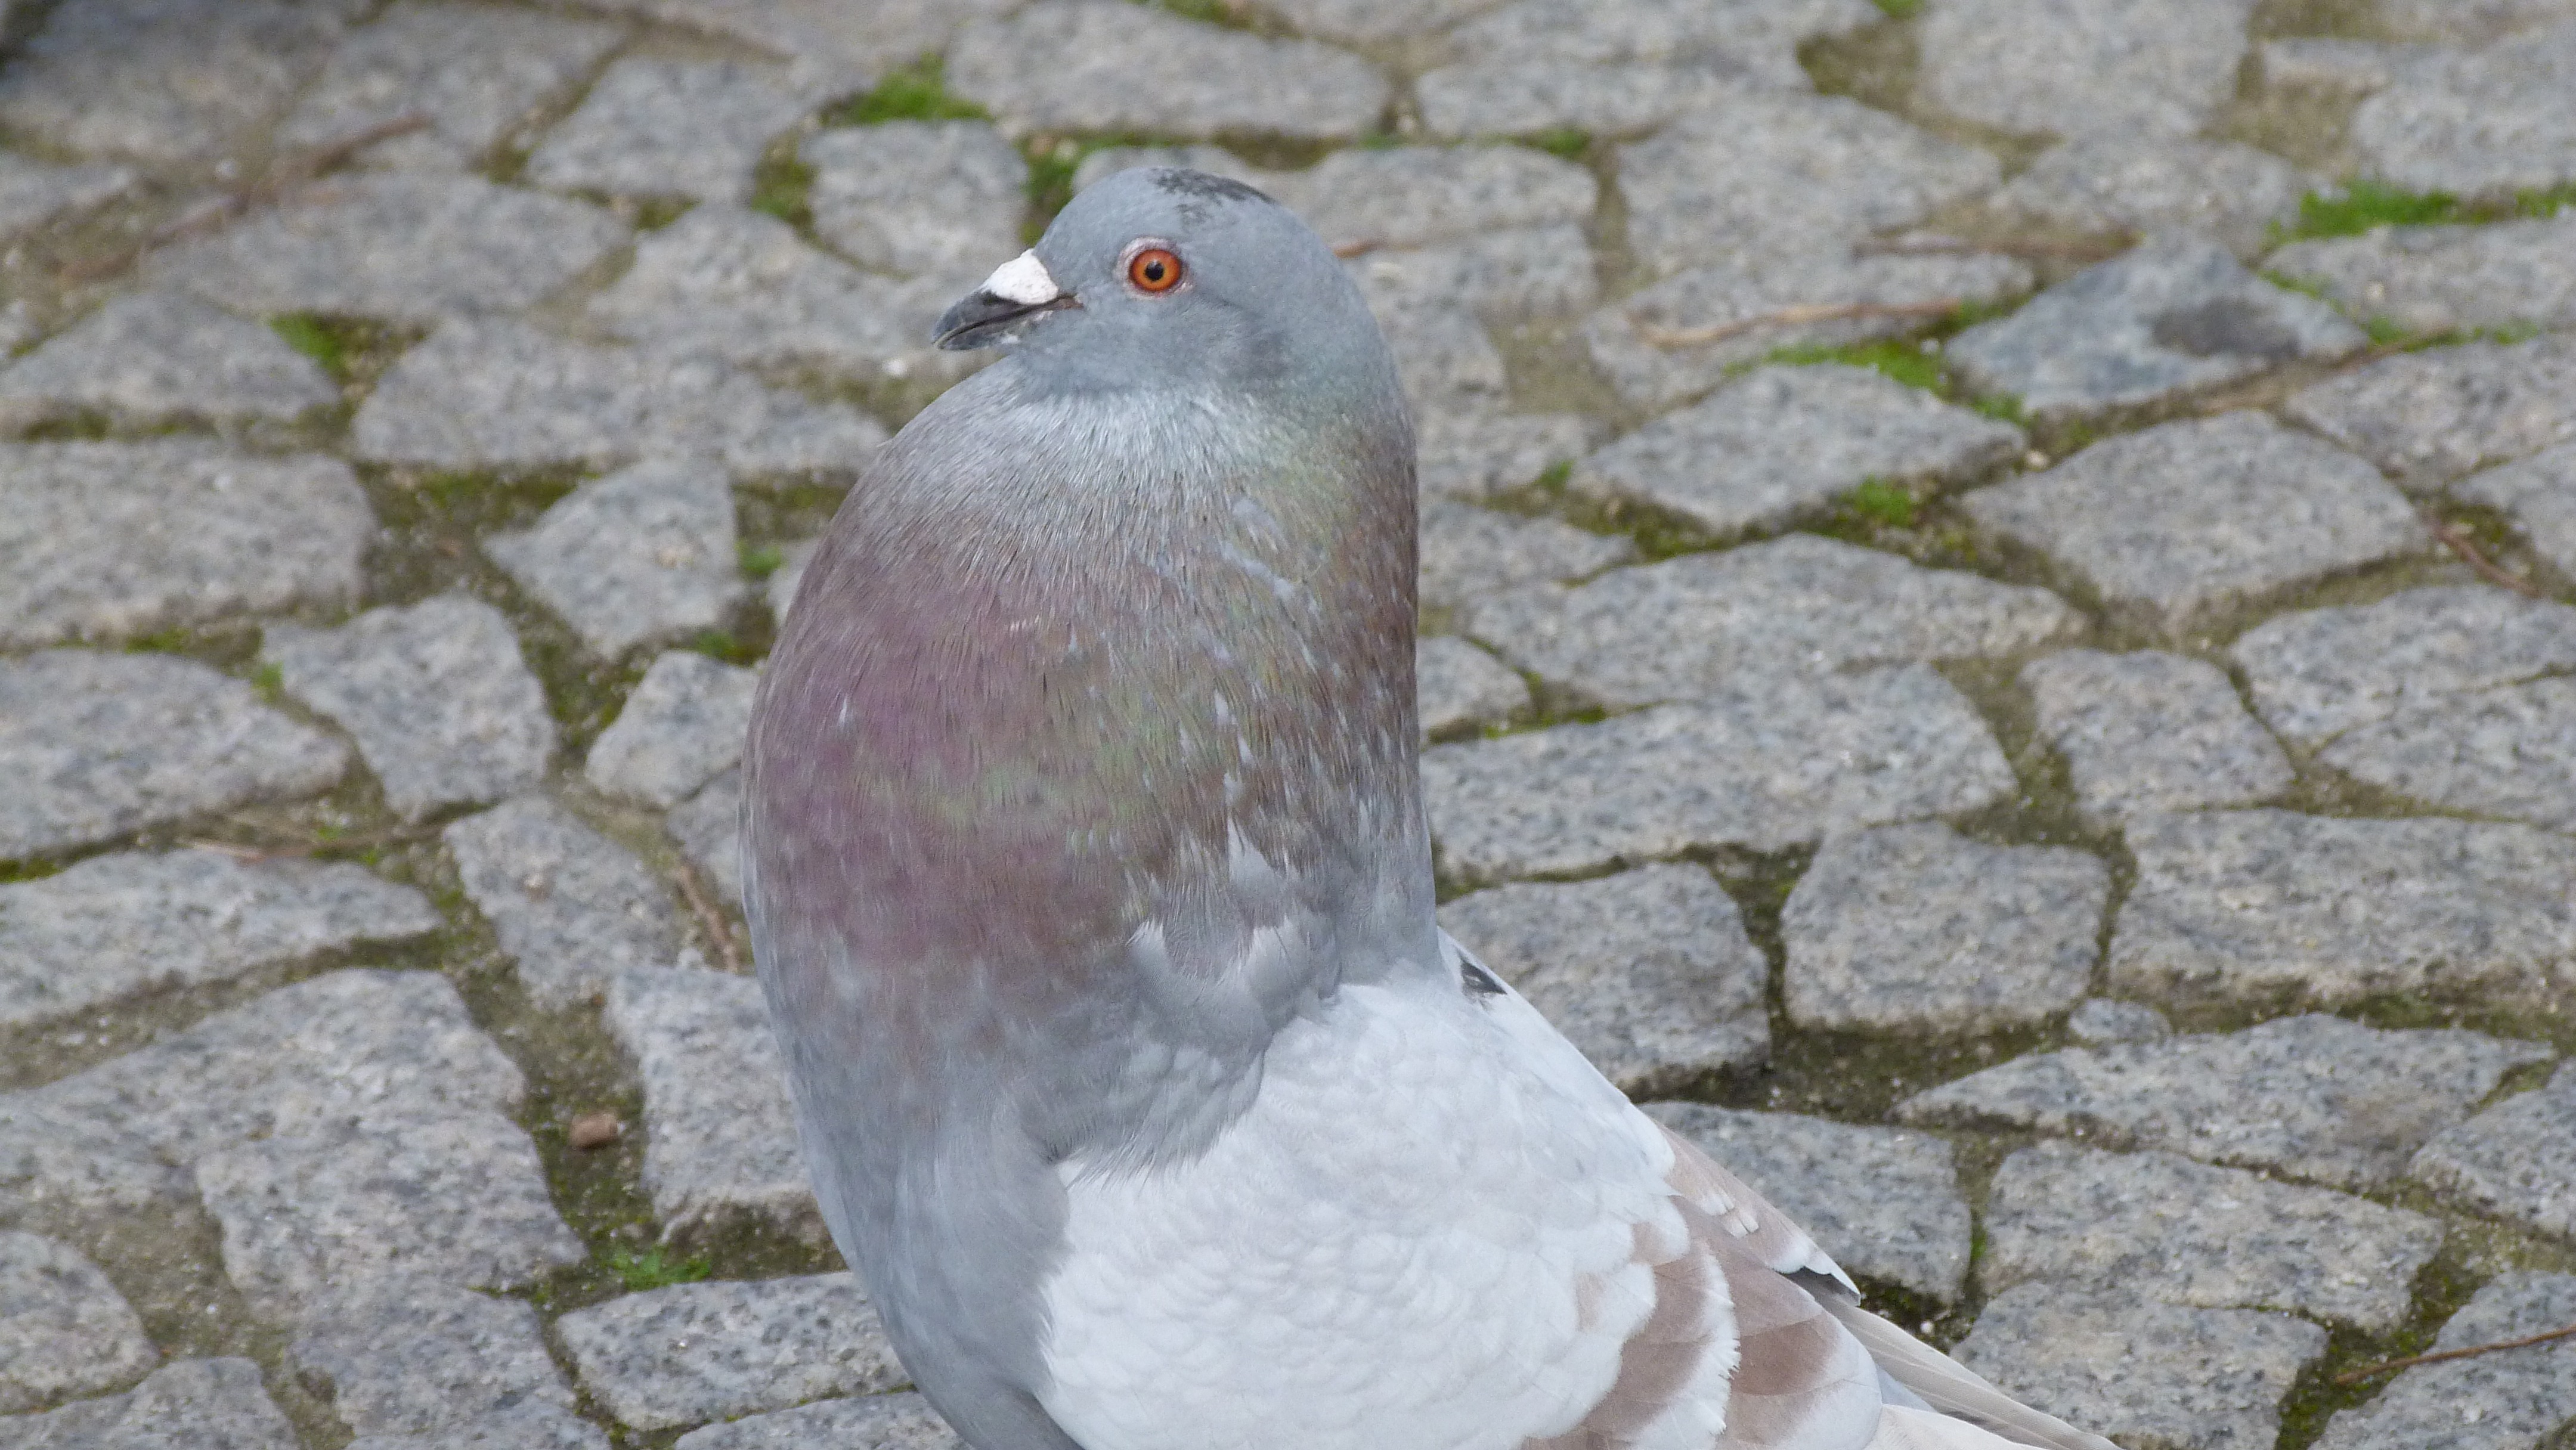
bird, wing, animal, wildlife, standing, beak, fauna, plumage, dove, vertebrate, pigeons and doves, stock dove